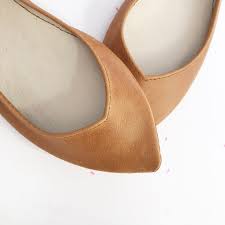
Label: Ballet Flat